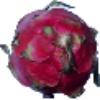
Label: red_pitahaya